1905 Tour de France

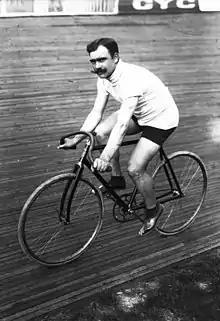
A black-and-white photograph of a man with three-colored sweater and shorts with a mustache sitting on a bicycle.

In the fifth stage, Trousselier won, and because Aucouturier finished in twelfth place, Trousselier had a big lead in the general classification. After the fifth stage, Aucouturier could no longer challenge Trousselier for the lead.